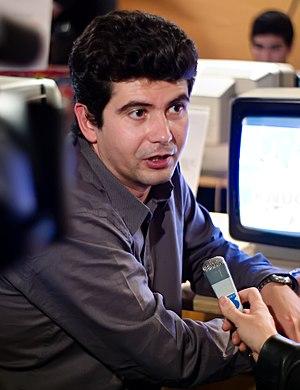
Frédérick Raynal au Festival du jeu vidéo de Montreuil en 2007, donnant un entretien à des journalistes de France 3
Frédérick Raynal, né en 1966 à Brive-la-Gaillarde, en Corrèze, est l'une des figures du jeu vidéo français. Il a travaillé pour Infogrames, Adeline Software International, No Cliché et Ubisoft. Il est maintenant Freelance et conçoit des objets électroniques ludiques et artistiques. Il a notamment donné naissance aux séries Alone in the Dark, et Little Big Adventure, très grands succès des années 1990.
Little Big Adventure, communément abrégé LBA1 et distribué sous le titre Relentless: Twinsen's Adventure dans les pays anglophones, est un jeu vidéo développé par le studio français Adeline Software International, sorti en 1994 sur MS-DOS, puis en 1997 sur PlayStation. À partir de 2011, le jeu a été rendu compatible avec les versions modernes de Windows et Mac OS par GOG.com, avant de connaître en 2014 un portage réalisé par DotEmu pour appareils mobiles fonctionnant sous Androïd et iOS.